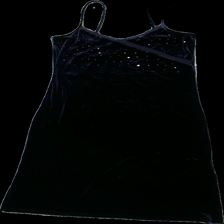
View: front
Type: Dress
Category: Ladies
Brand: Kappahl
Colors: Purple
Material: 100% polyester
Pattern: Glitter
Cut: V-collar
Size: 42
Season: All
Damage: dammig
Damage location: middle center
Damage 2: dammig
Damage 2 location: middle center
Price range: <50
Recommended usage: Reuse
Description: Lång sammets kläning med paljetter